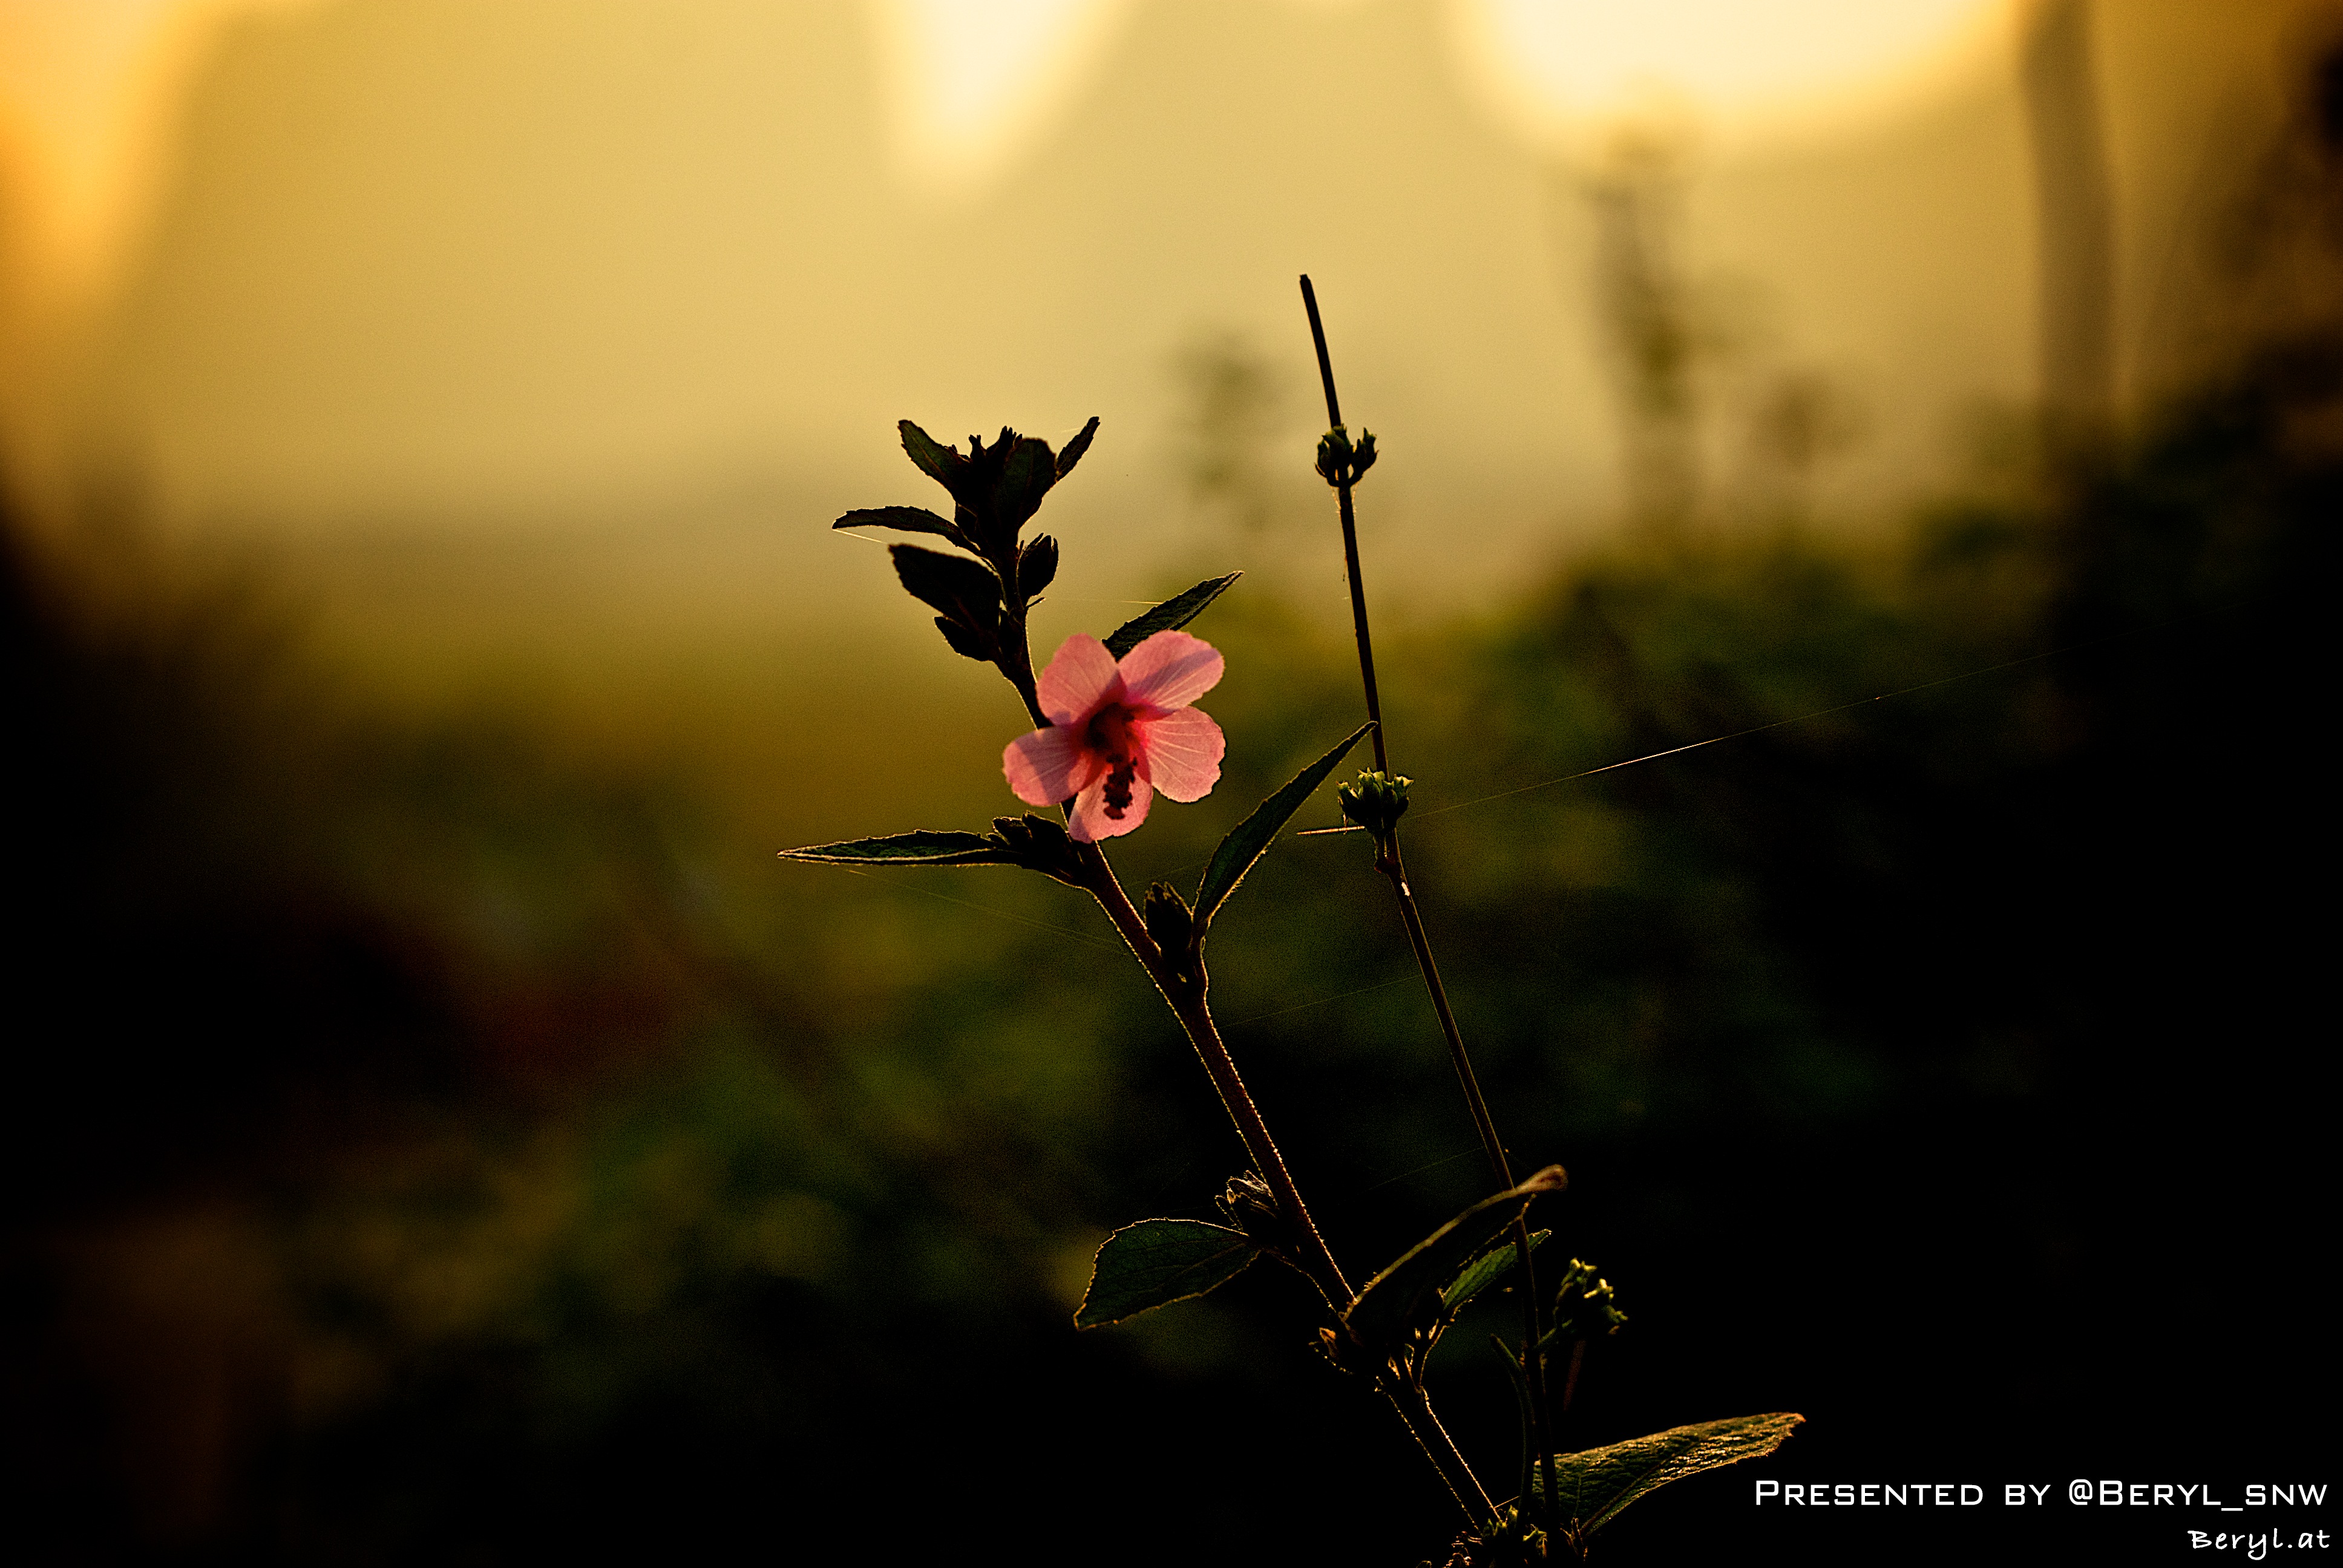
water, nature, branch, light, plant, sunset, photography, sunlight, morning, leaf, flower, country, summer, vacation, reflection, autumn, darkness, nikon, yellow, flora, close up, sunny, 50mm, china, macro photography, plant stem